Cockburn Road

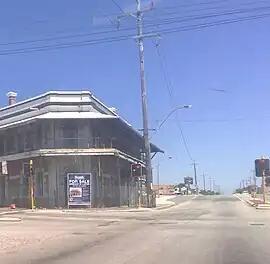
Start of Cockburn Road at the Rockingham Road intersection in South Fremantle

Cockburn Road is a major road in the southern suburbs of Perth, which connects Fremantle and Kwinana. While it is for the most part a coastal road, much of its length travels through heavy industrial areas. However, a number of other facilities can be found on the road—the Woodman Point Recreation Reserve which includes camping and accommodation facilities, the Beeliar Regional Park and the Cockburn International Raceway.